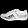
Label: Sneaker